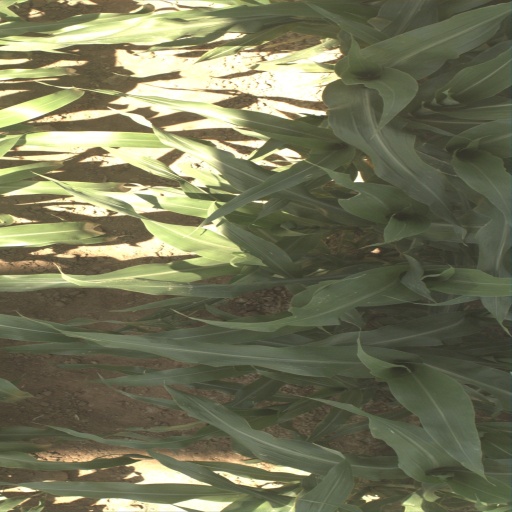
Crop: sorghum